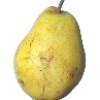
Label: Pear Monster 1